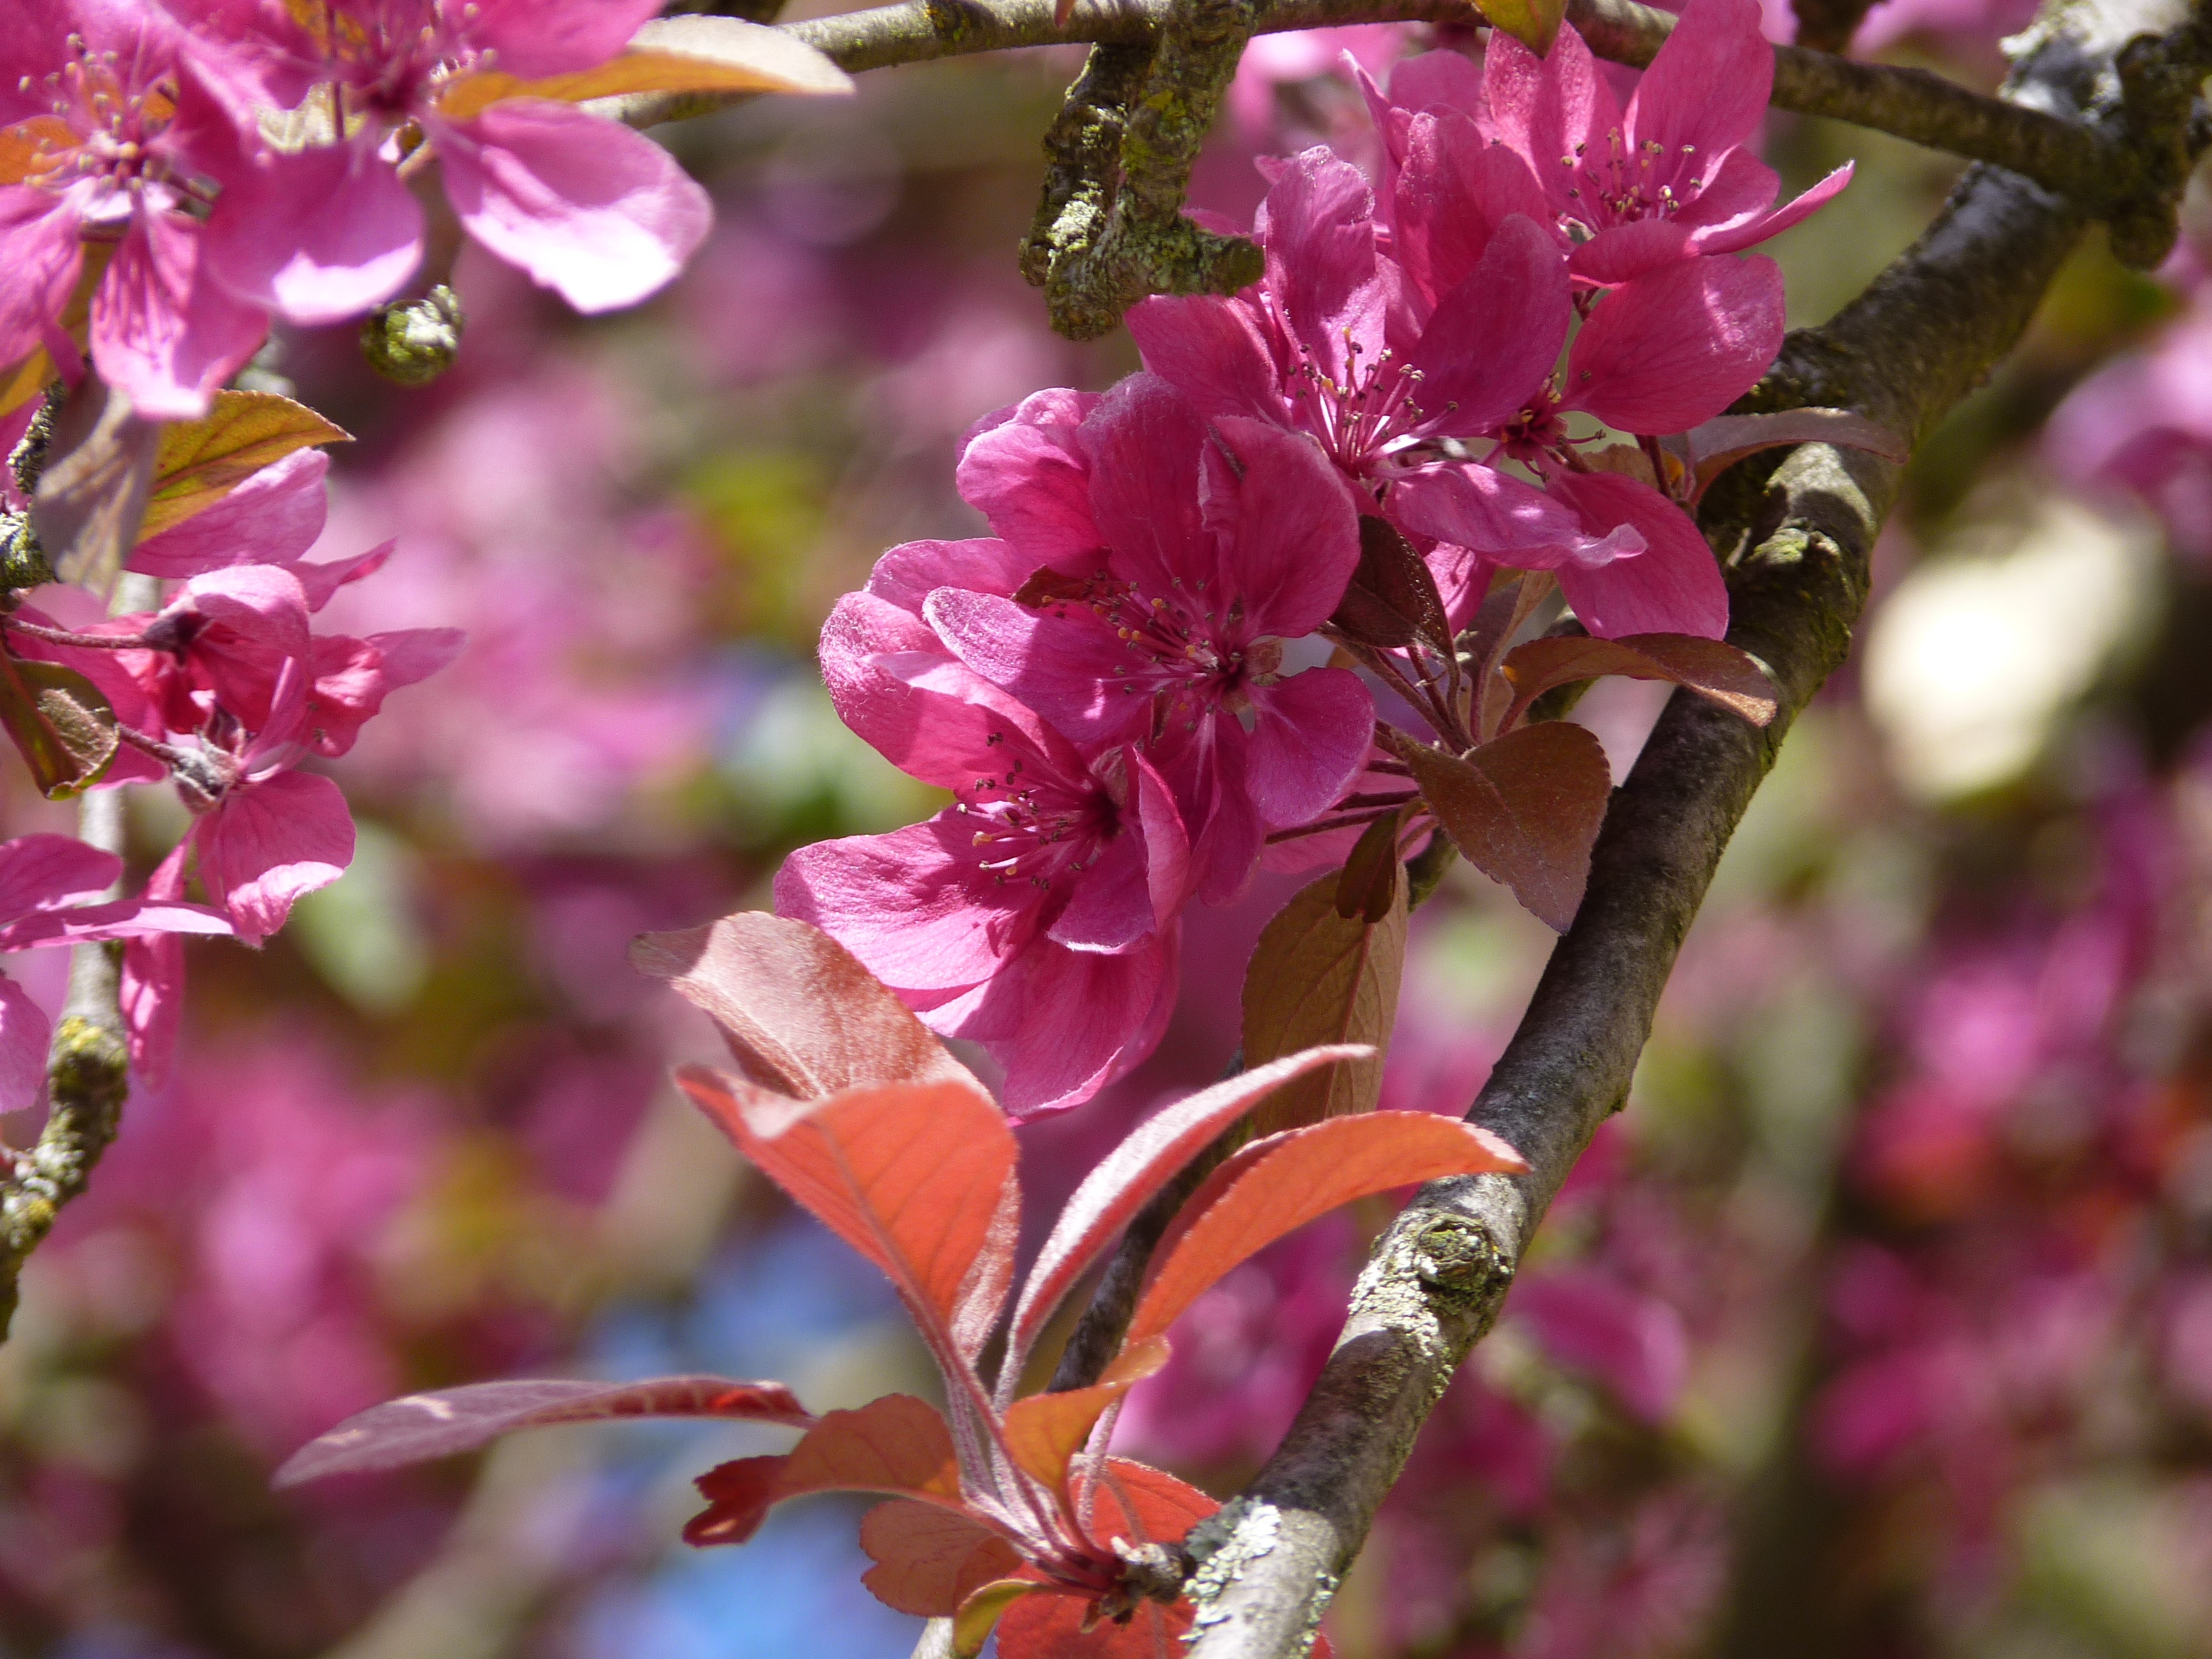
tree, nature, branch, blossom, plant, leaf, flower, petal, bloom, spring, produce, botany, pink, flora, wildflower, flowers, shrub, apple tree, macro photography, rose greenhouse, flowering plant, fallopia apple, japanese apple, woody plant, land plant